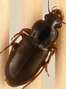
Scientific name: Harpalus amputatus
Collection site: Konza Prairie Agroecosystem NEON (KONA), plot KONA_005